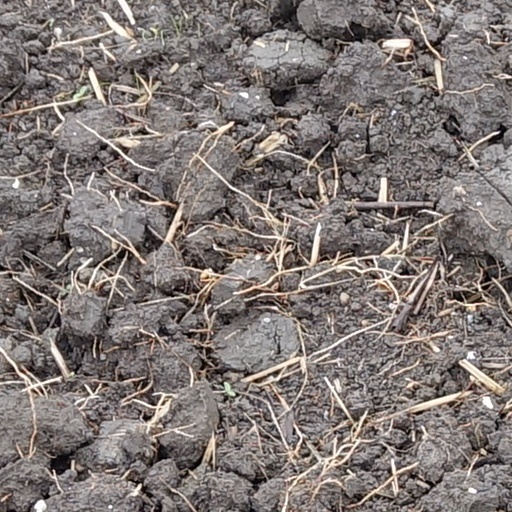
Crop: wheat